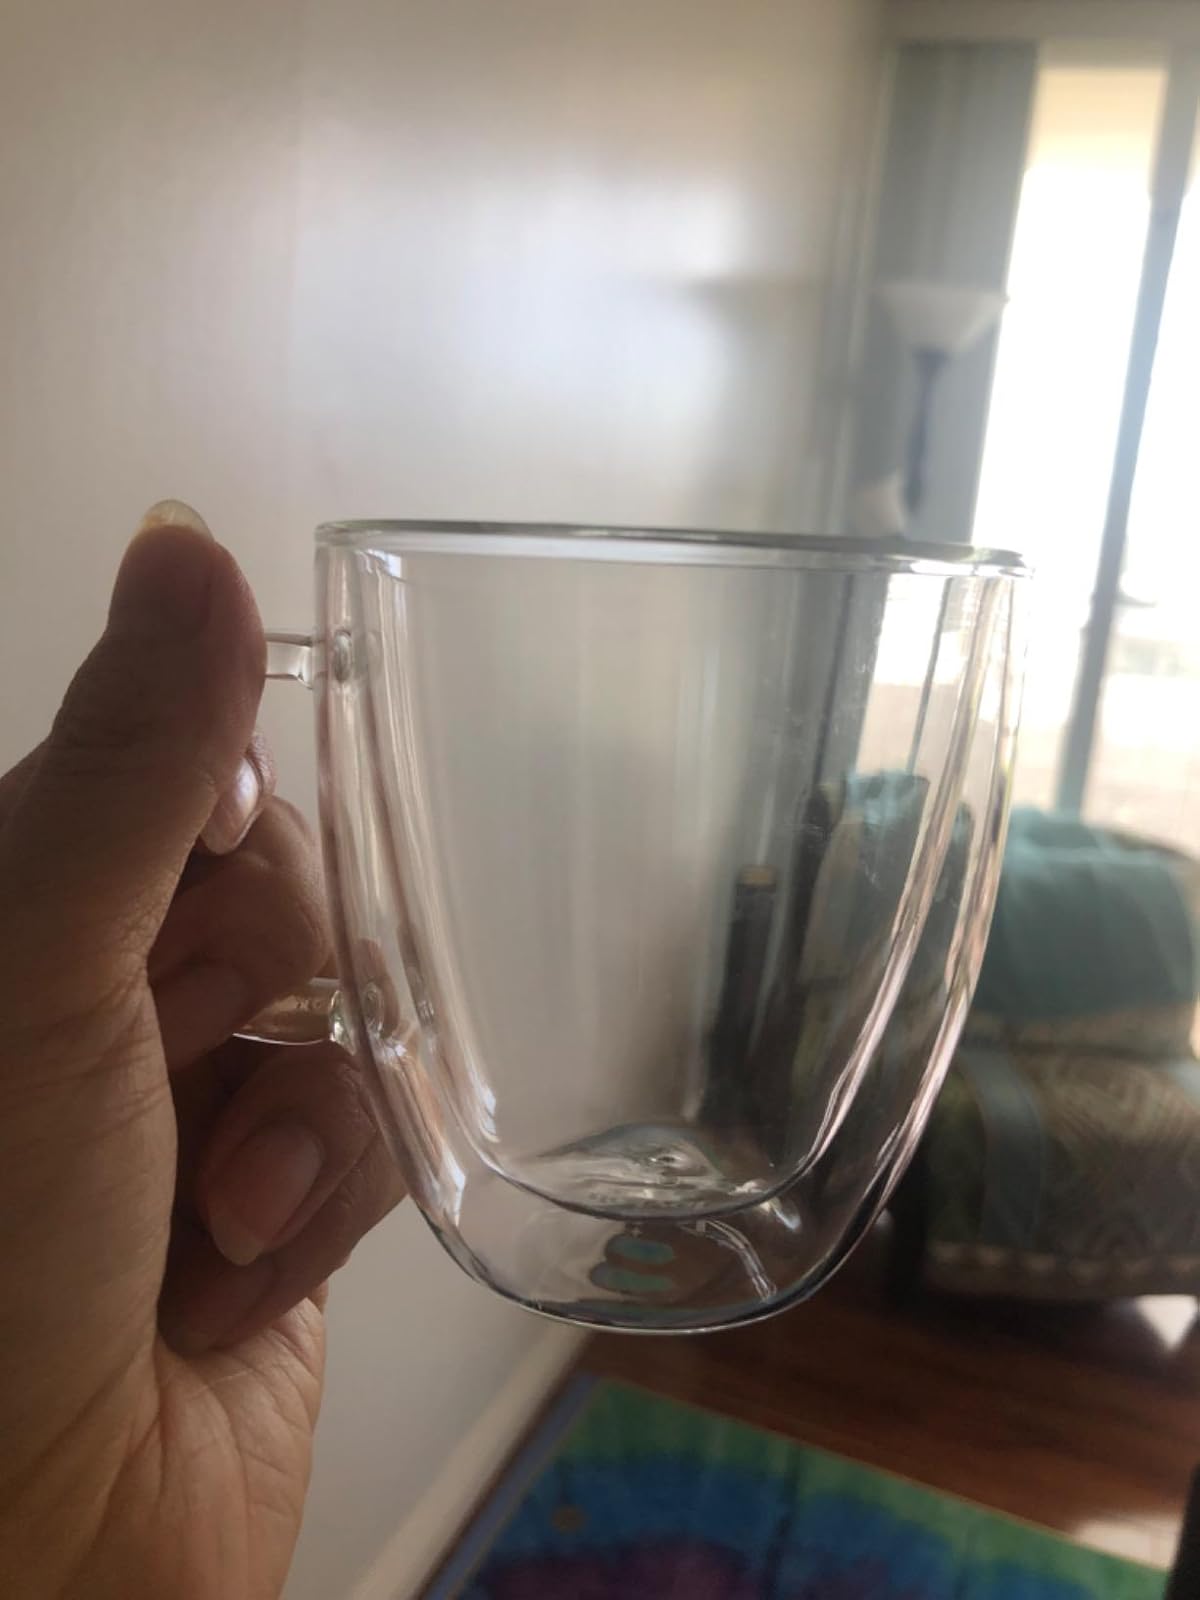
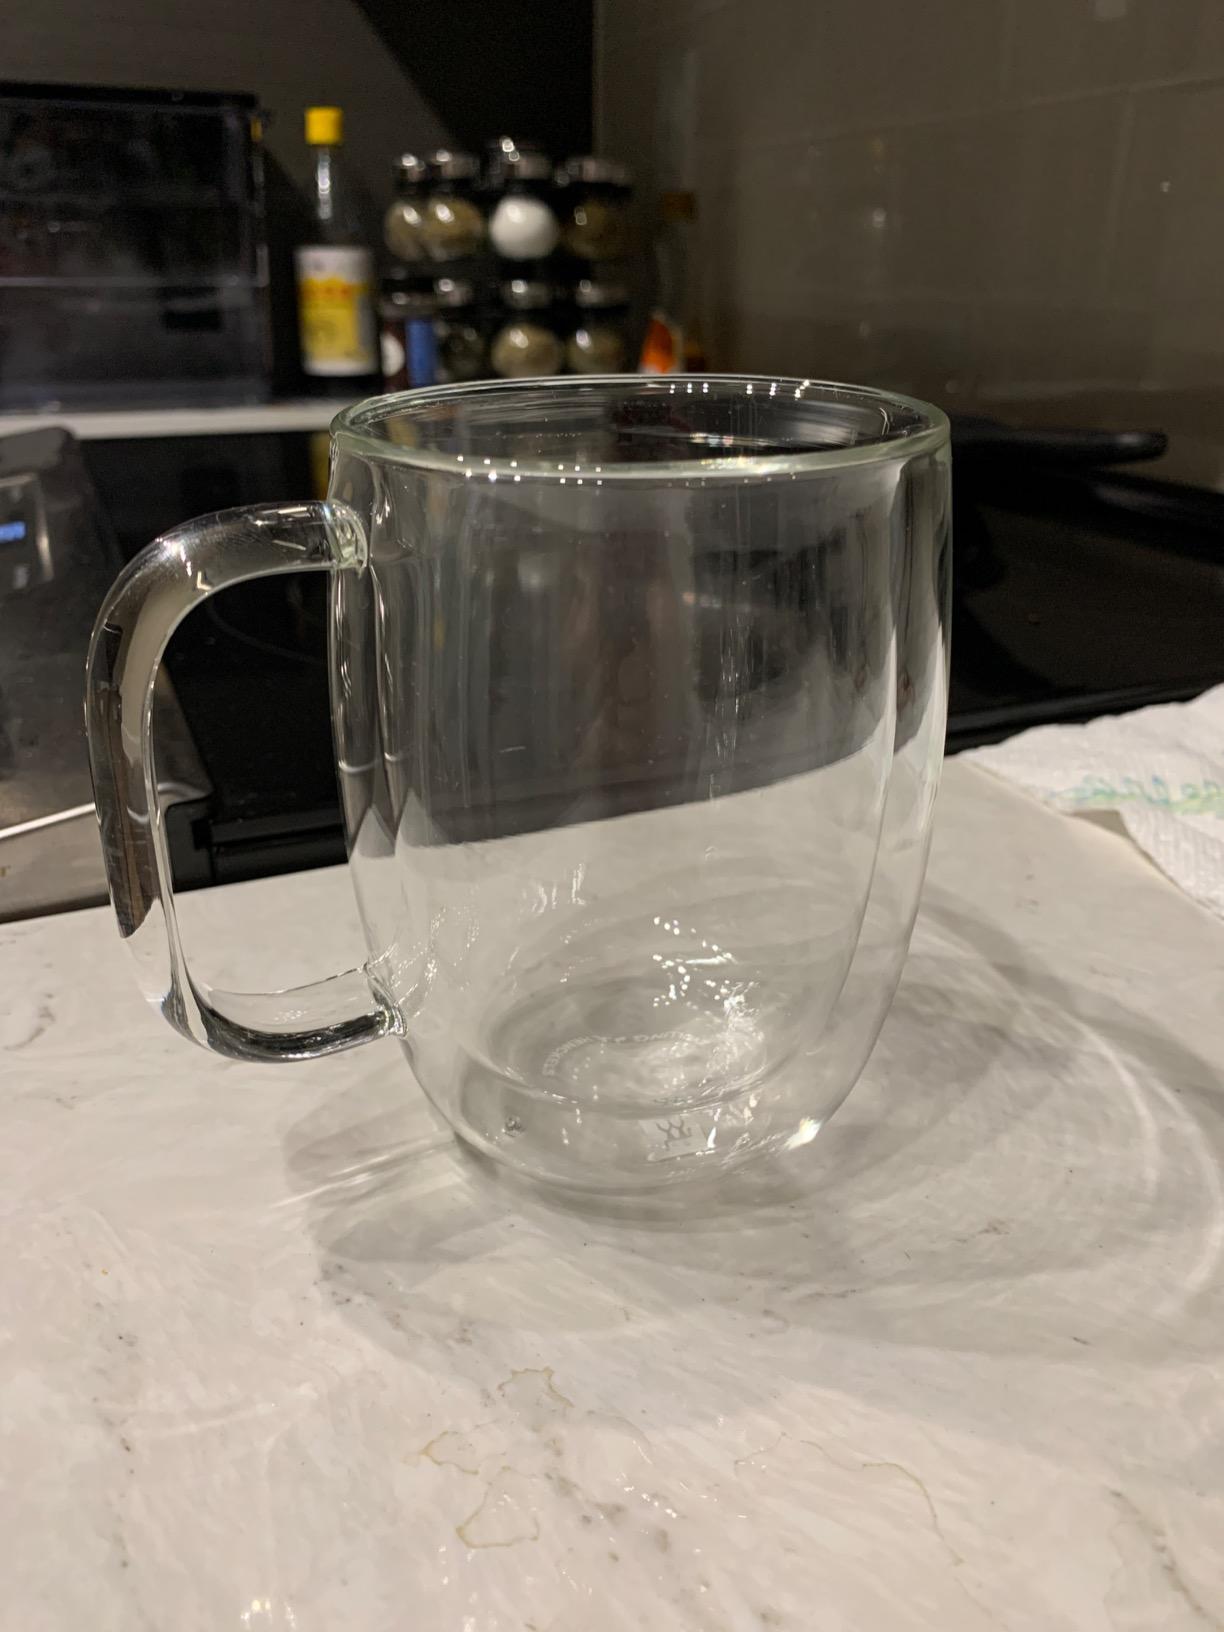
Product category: items_mug
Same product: no